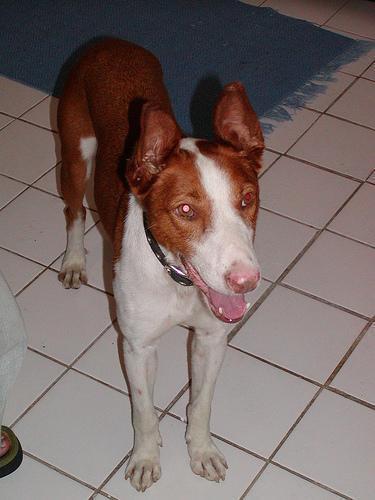
Ibizan_hound